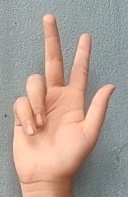
ASL sign: 3